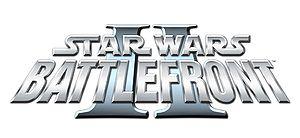
logo de Star Wars Battlefront II.
Star Wars: Battlefront II est un jeu vidéo de tir à la première et troisième personne développé par Pandemic Studios et édité par LucasArts, il fait suite à Star Wars: Battlefront est le deuxième jeu de la série Battlefront. Il sort tout d'abord, en 2005 sur PlayStation Portable, PlayStation 2, Xbox et sous Windows dans les régions de l'Europe et de l'Amérique du Nord ; puis en 2006 au Japon.